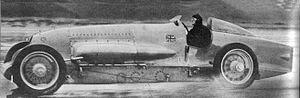
La Napier-Campbell Blue Bird, dite l'Oiseau Bleu est une voiture de record de vitesse terrestre qui fut pilotée par Malcolm Campbell. Elle fut conçue par C. Amherst Villiers et le mécanicien régulier de Campbell Leo Villa supervisa sa construction.
Sir Malcolm Campbell est un pilote automobile britannique qui décrocha de nombreux records de vitesse sur terre et sur mer au cours des années 1920-1930. Son fils, Donald Campbell, perpétua la tradition familiale en améliorant ses records.